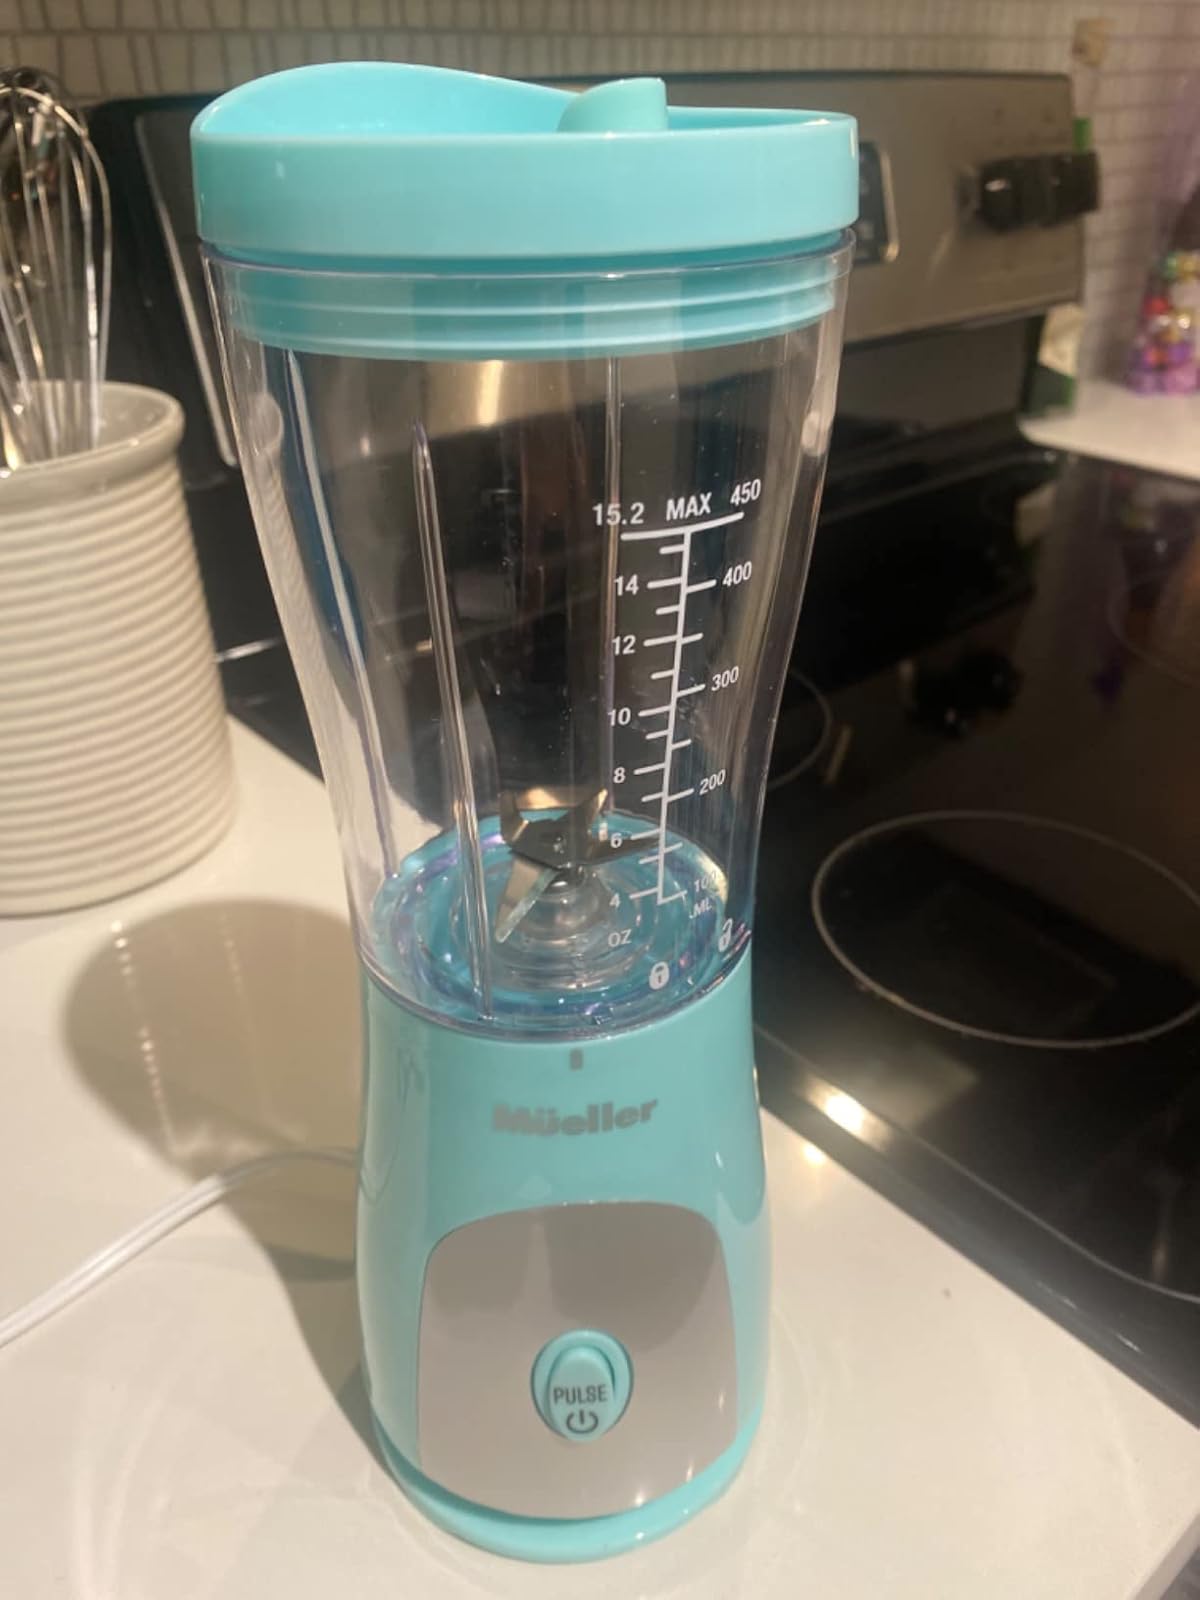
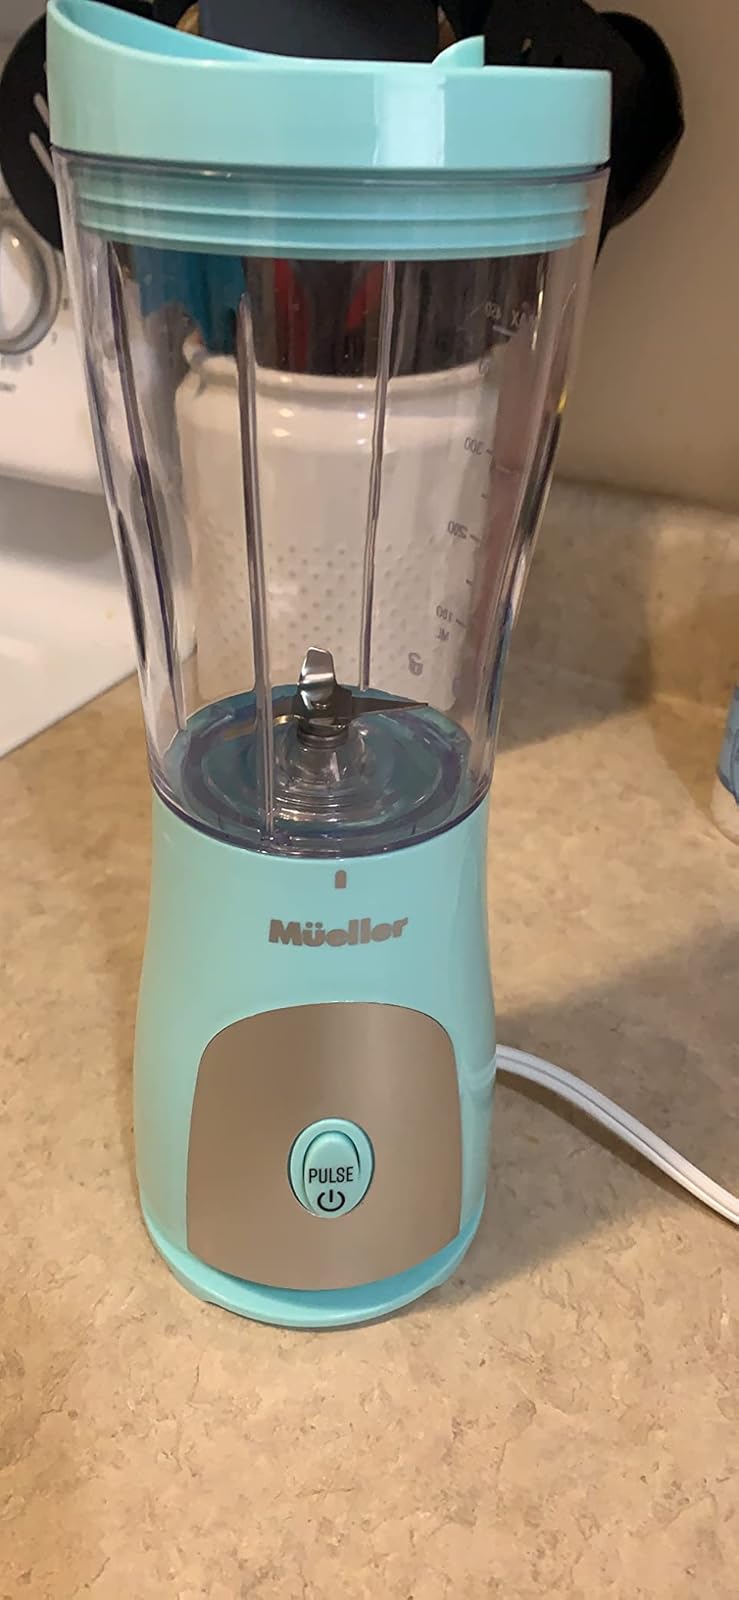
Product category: items_blender
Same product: yes